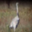
Label: bird